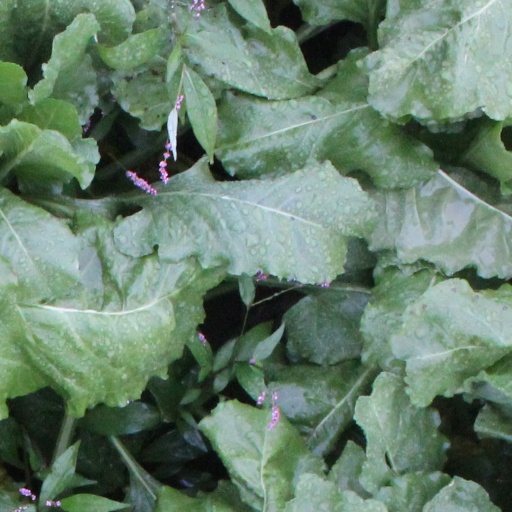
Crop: sugar beet